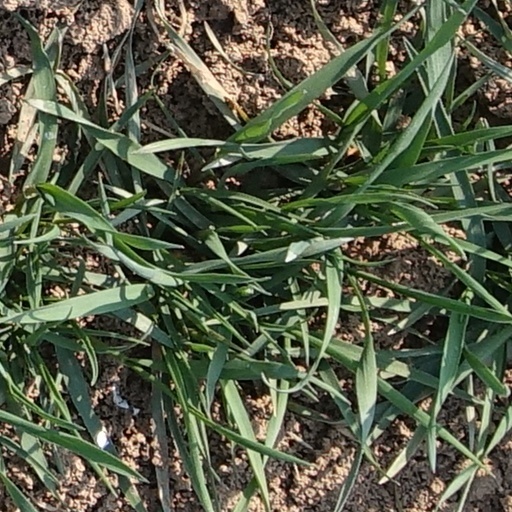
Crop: wheat